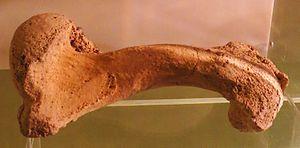
Geochelone burchardi ou tortue géante de Tenerife est une espèce éteinte de tortues de la famille des Testudinidae. Elle était endémique des îles Canaries, en particulier l'île de Tenerife.